Pan Am Flight 812

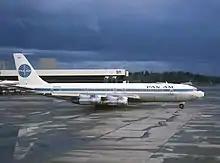
The aircraft involved in the accident

Pan Am Flight 812 (PA812), operated by a Pan Am Boeing 707-321B registered N446PA and named "Clipper Climax", was a scheduled international flight from Hong Kong to Los Angeles, California, with intermediate stops at Denpasar, Sydney, Nadi, and Honolulu. On April 22, 1974, it crashed into rough mountainous terrain while preparing for a runway 09 approach to Denpasar after a 4-hour 20-minute flight from Hong Kong. All 107 people on board perished. The location of the accident was about northwest of Ngurah Rai International Airport. Until the 1991 Jakarta Indonesian Air Force C-130 crash, it was the deadliest aviation accident to happen on Indonesian soil.